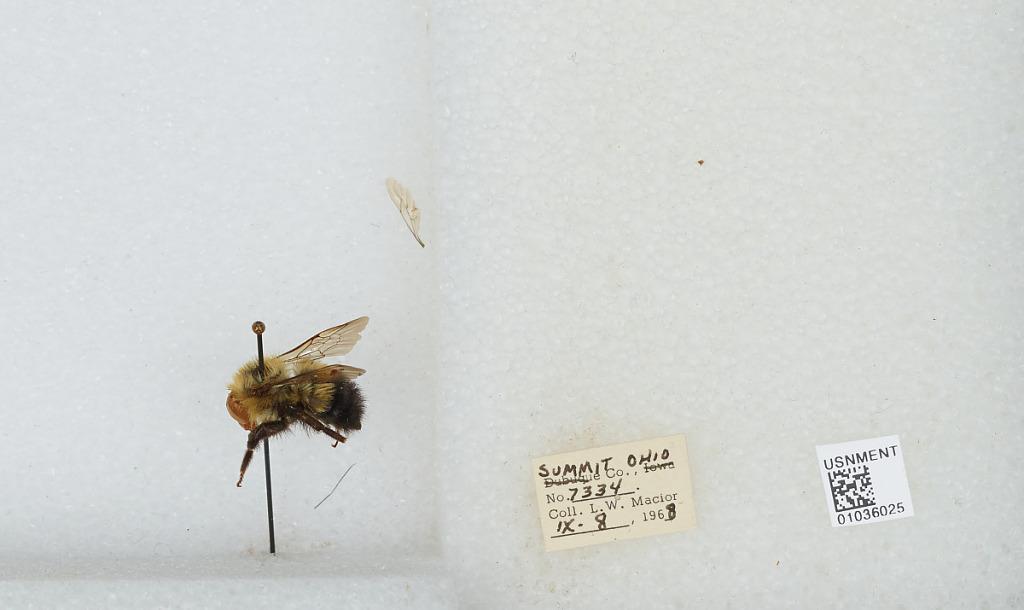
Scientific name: Bombus (Pyrobombus) vagans vagans Smith
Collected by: L. Macior
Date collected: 1968-9-8
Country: United States
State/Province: Ohio
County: Summit
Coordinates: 41.0917, -81.5594